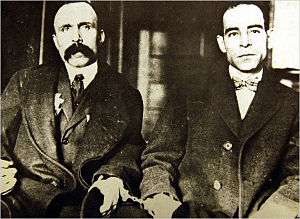
Sacco og Vanzetti
Nicola Sacco (till højre) og Bartolomeo Vanzetti i håndjern.
Sacco og Vanzetti var to italienske anarkister, der var udvandret til USA, og som i 1927 blev henrettet efter at være blevet dømt for mord og røveri. Sagen blev af mange set som en politisk proces og et justitsmord. Dommen førte til omfattende protester over store dele af verden.